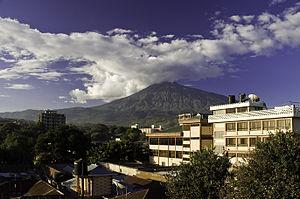
Arusha est une ville du nord de la Tanzanie et la capitale de la région d'Arusha. En 2012, sa population s'élevait à 416 442 habitants, les estimations actuelles vont jusqu'à 500 000 habitants.
Le Sanctuaire du Gondwana est la treizième aventure et le dix-huitième album de la série de bande dessinée Blake et Mortimer, scénarisé par Yves Sente et dessiné par André Juillard, d'après les personnages créés par Edgar P. Jacobs. Il s'agit d'une suite des Sarcophages du 6ᵉ continent.